Karthik Subbaraj

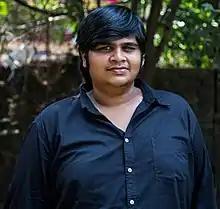
Karthik at "Iraivi" Press Meet in 2016

Karthik Subbaraj (born 19 March 1983) is an Indian film director, film producer and screenwriter working mainly in Tamil cinema.